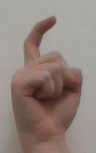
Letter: ra